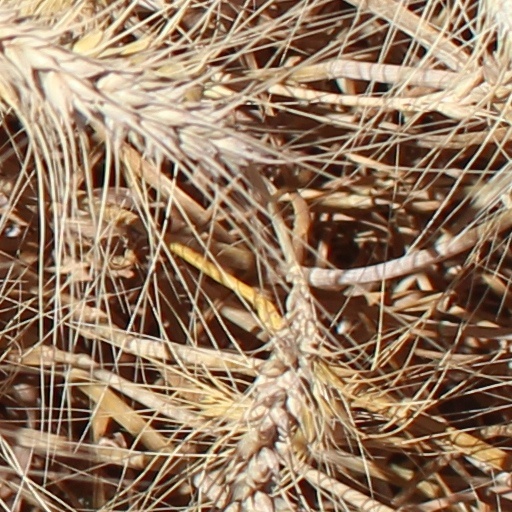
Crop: wheat